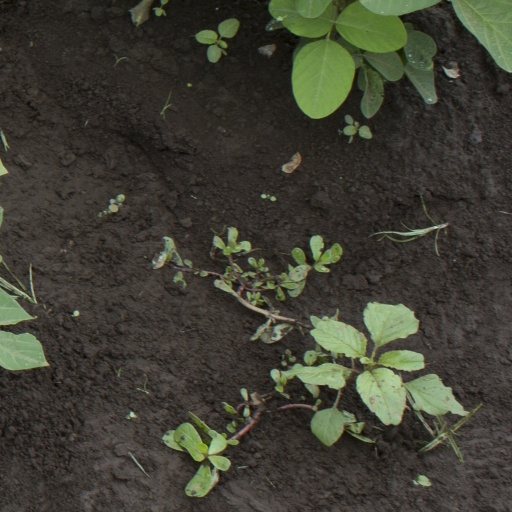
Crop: soybean